4th Machine Gun Battalion (Australia)

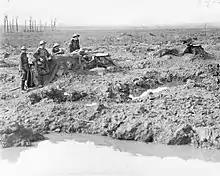
Members of the 12th Machine Gun Company

The 4th Machine Gun Battalion was an infantry support unit of the Australian Army. Originally formed in March 1918 for service during World War I as part of the all volunteer Australian Imperial Force, it was one of five such units raised as part of the AIF during the war. The battalion consisted of four machine gun companies, which had previously existed as independent companies assigned mainly at brigade level. The battalion took part in the final stages of the war, seeing action during the Allied defensive operations during the German spring offensive and then the Allied Hundred Days Offensive, which finally brought an end to the war. The battalion was disbanded in mid-1919 during the demobilisation of the AIF following the conclusion of hostilities.